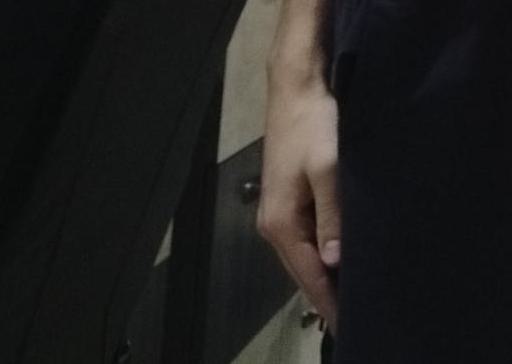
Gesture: no_gesture